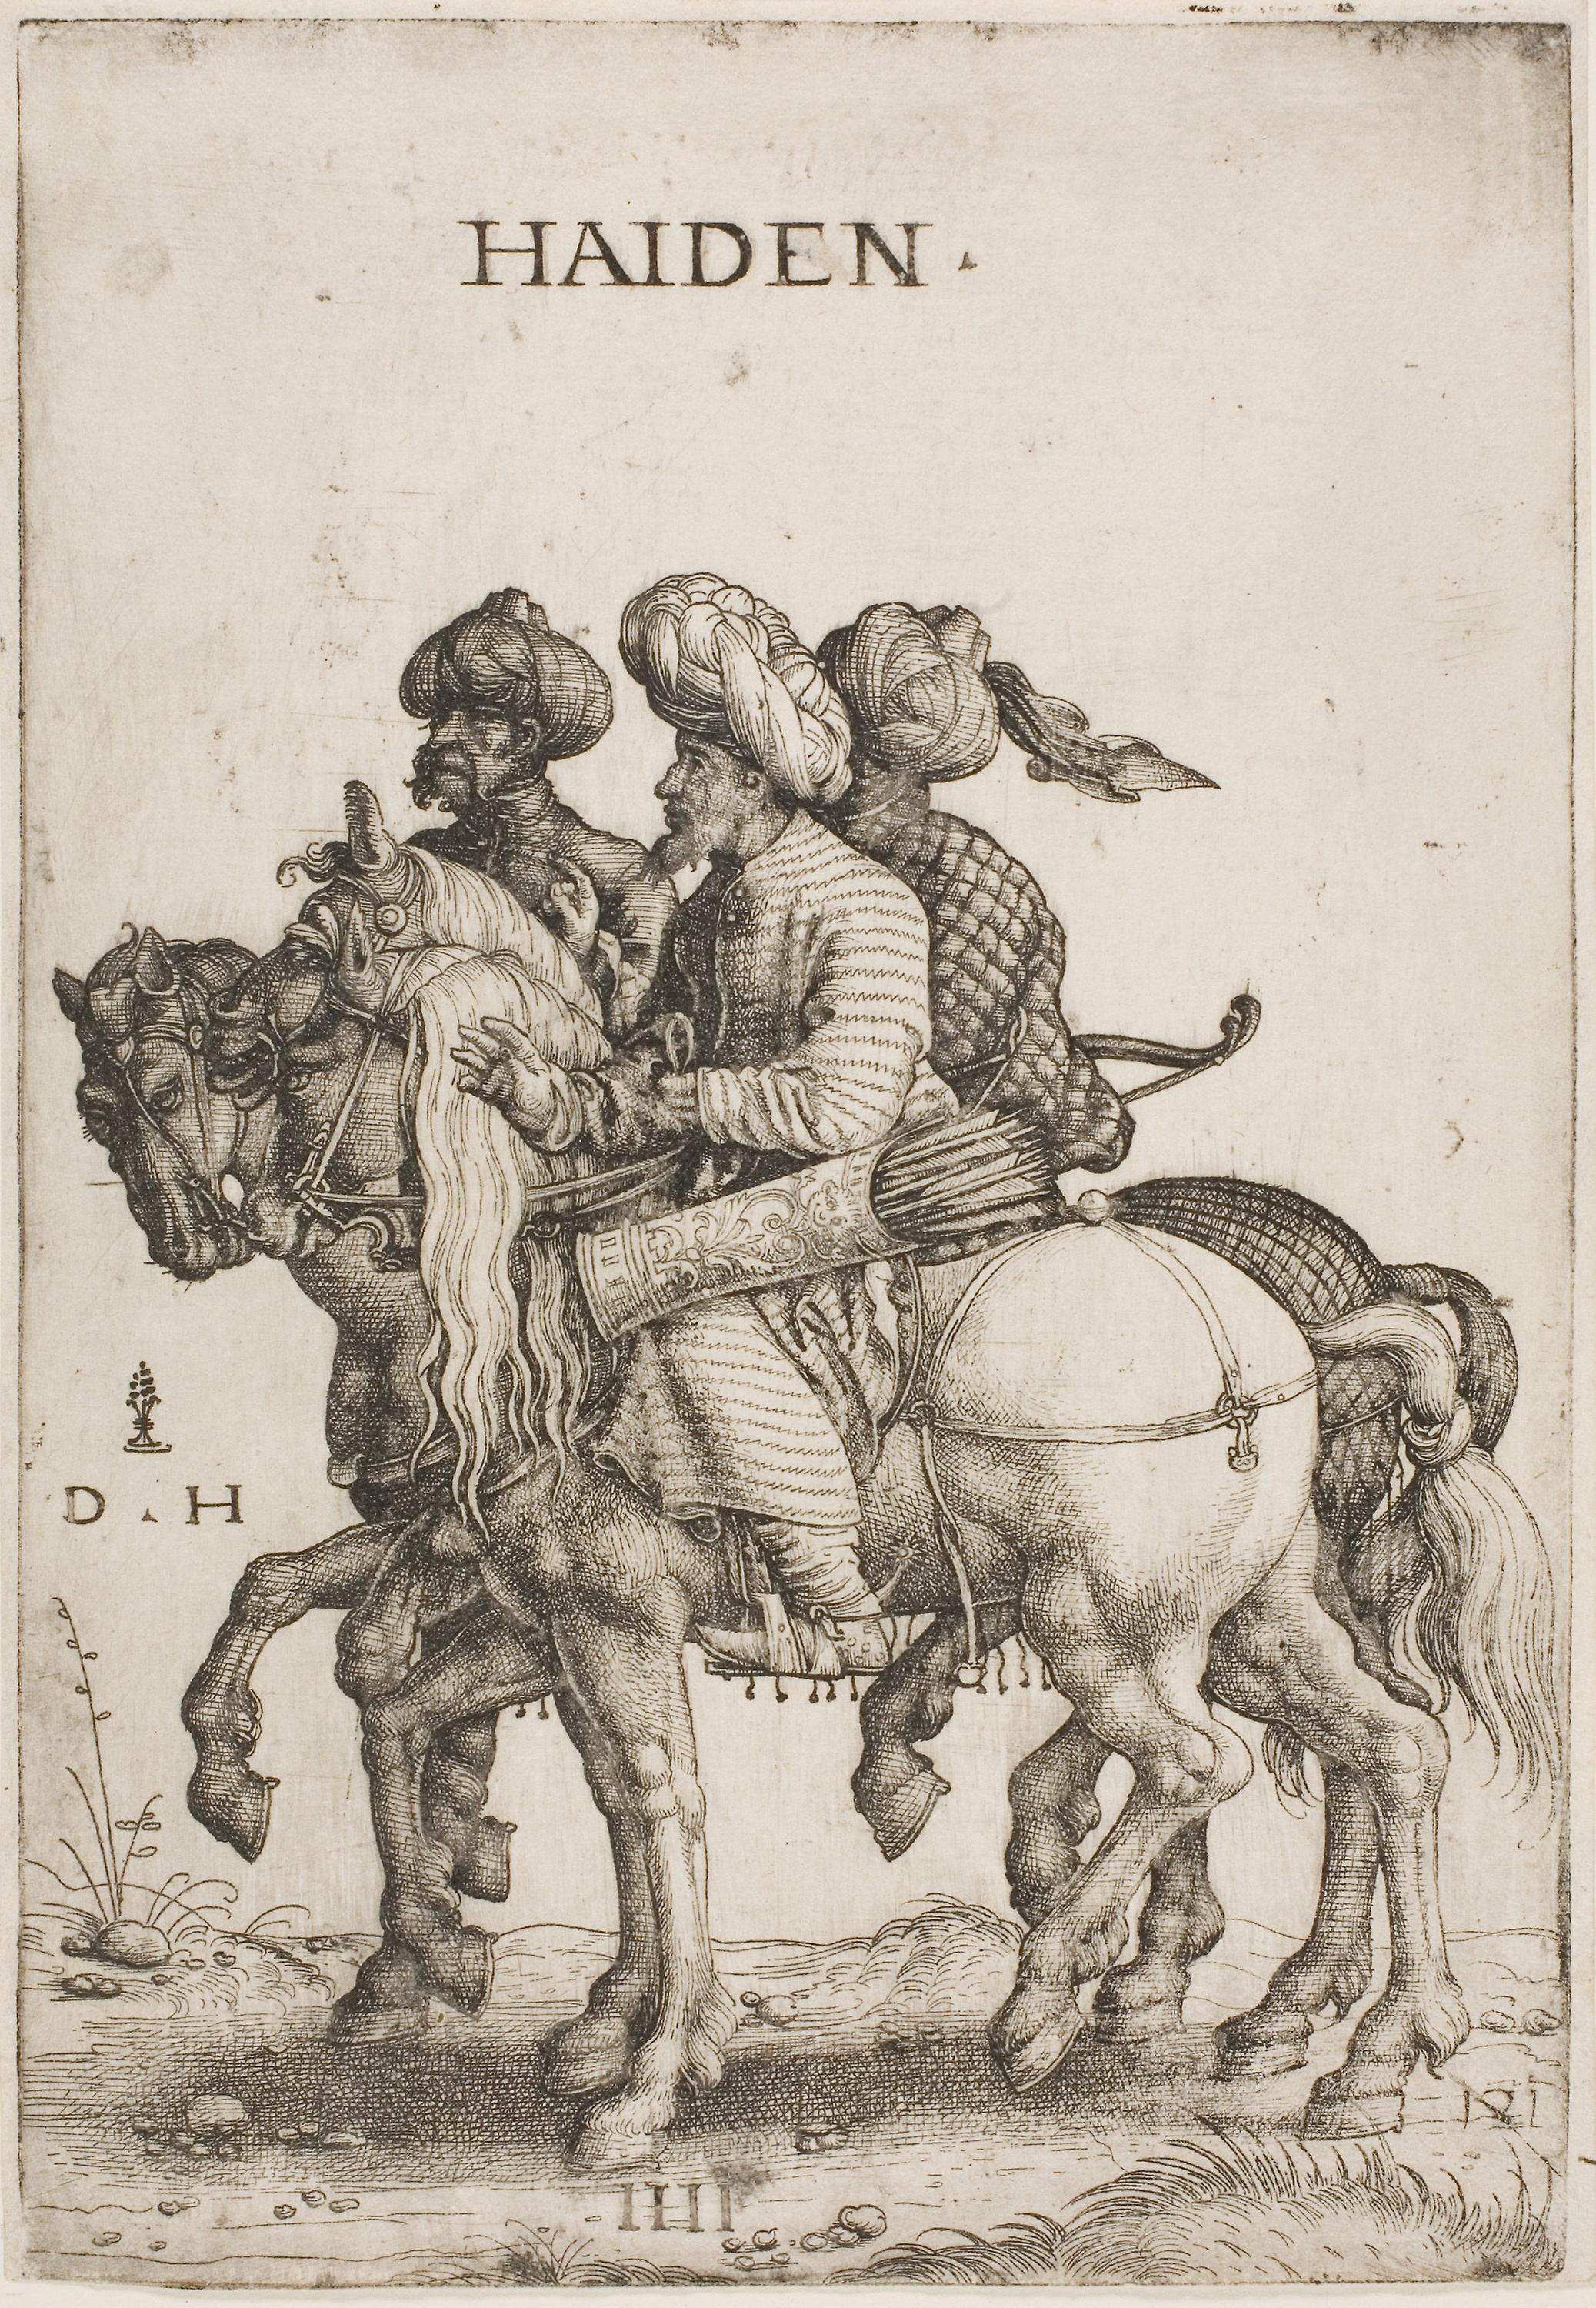
horse like mammal, human behavior, cattle like mammal, history, pack animal, illustration, art